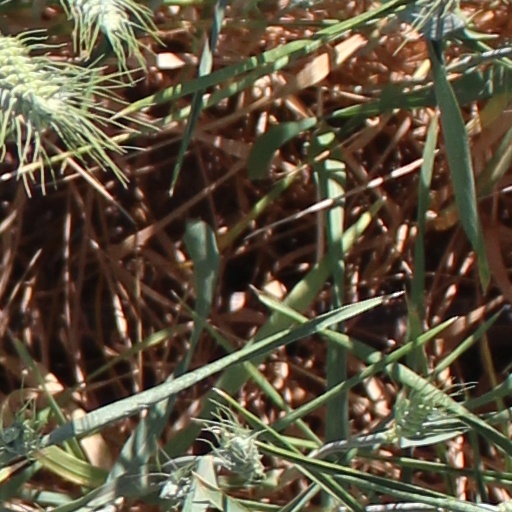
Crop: wheat